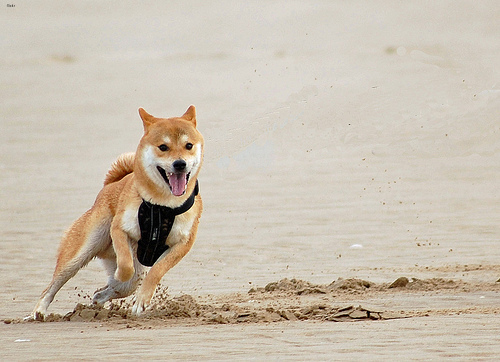
Breed: shiba inu